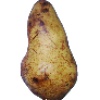
Label: Pear Abate 1